Brown v. Entertainment Merchants Association

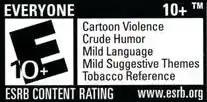
A typical ESRB rating label will identify the appropriate age group and specific content descriptors for each rated game.

To counteract these increasing complaints and attempts at legislation, the video game industry in the United States created the Entertainment Software Rating Board (ESRB) in 1994. This was prompted by a 1993 congressional hearing over the violence in the video game "Mortal Kombat" and lack of consistent content ratings between publishers, with Congress threatening to pass legislation that would mandate a ratings system if the industry did not take its own steps. The industry reacted by forming the Interactive Digital Software Association, which would become the ESA, and establishing the ESRB. The ESRB, like the Motion Picture Association of America's rating system, is a voluntary and self-regulated body that examines the content of video games as provided by the publisher before distribution, and given a rating describing the content within, generally classified from being all ages-appropriate to adult audiences only. Video game distributors are similarly bound by voluntary compliance to check the age of the purchaser against the rating of the game to prevent the sale of mature titles to younger players. Most stores prevent the sale of unrated games, so virtually every video game sold at retail in the United States is rated by the ESRB.